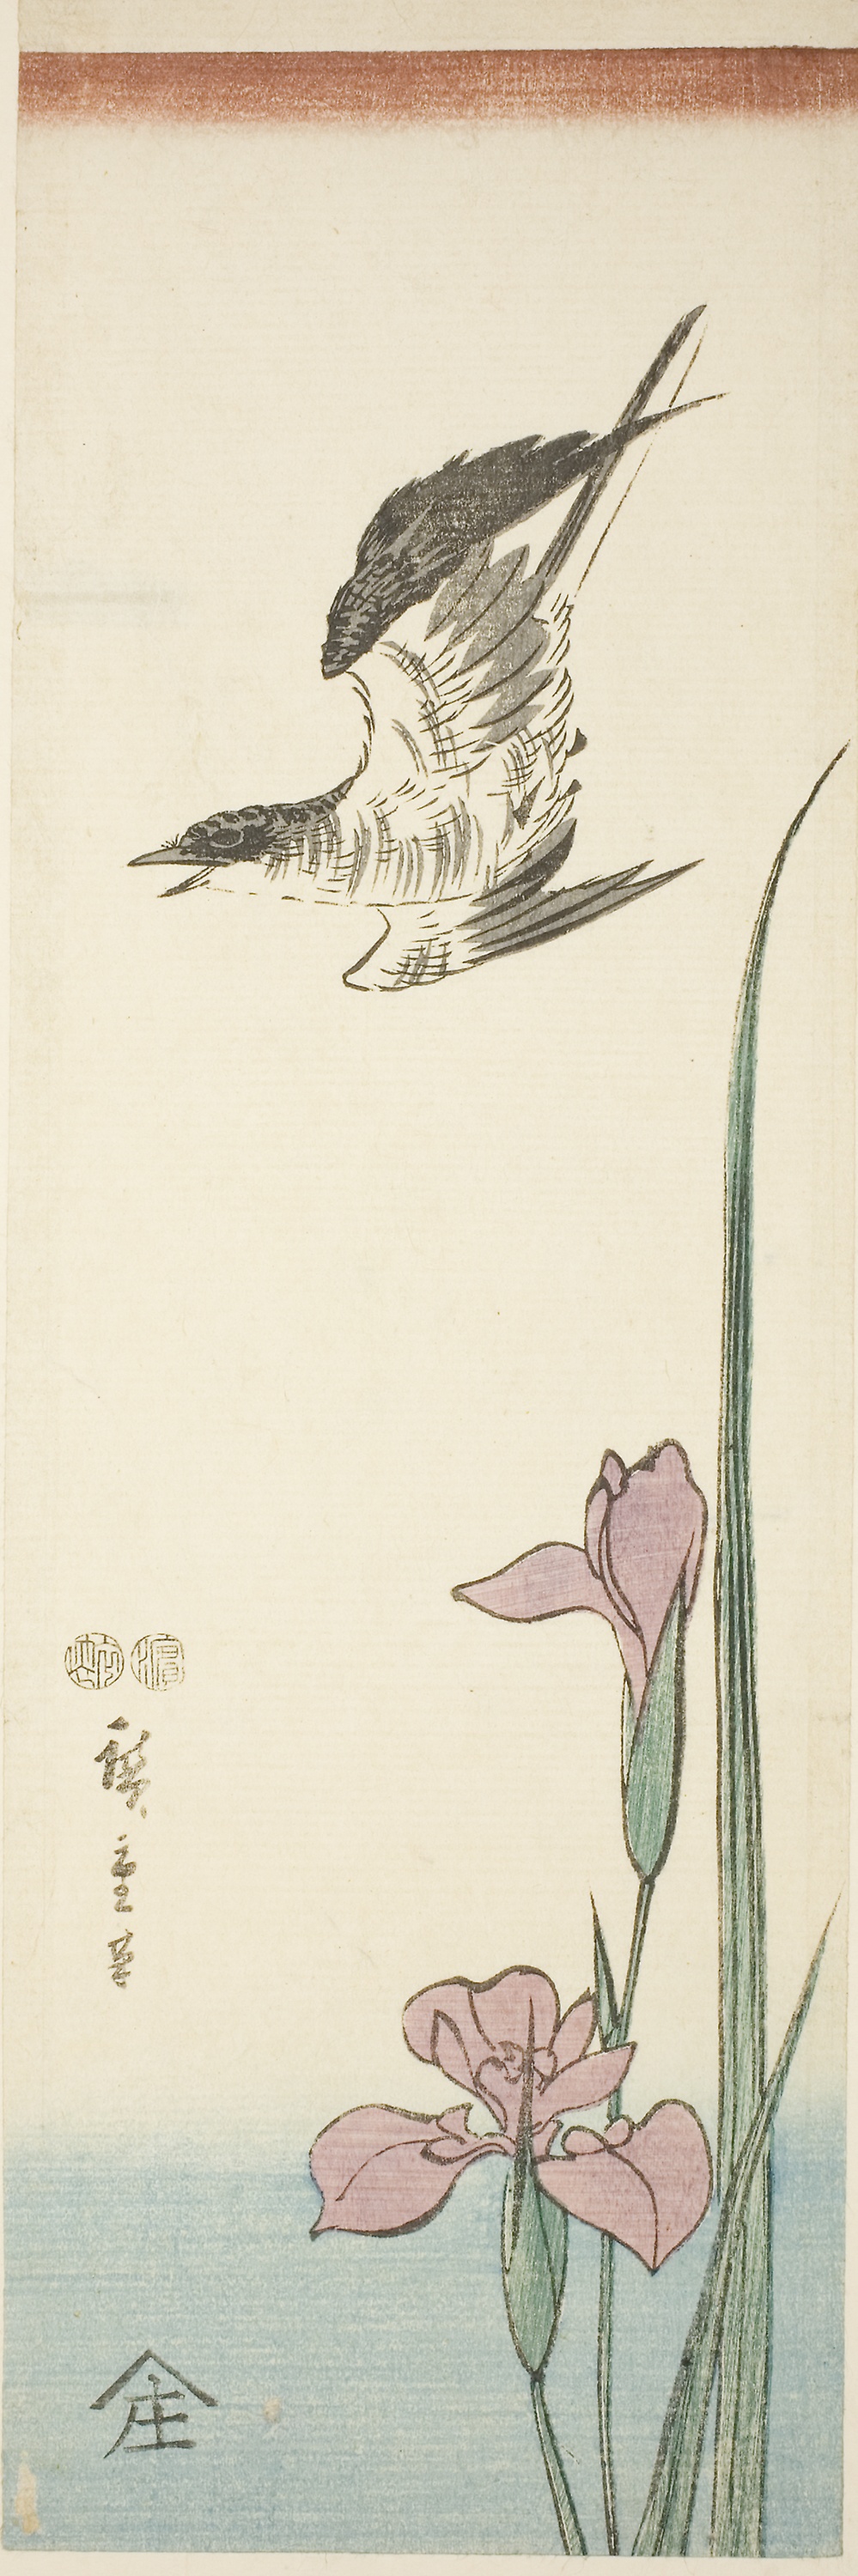
botany, drawing, plant, illustration, hummingbird, sketch, bird, flower